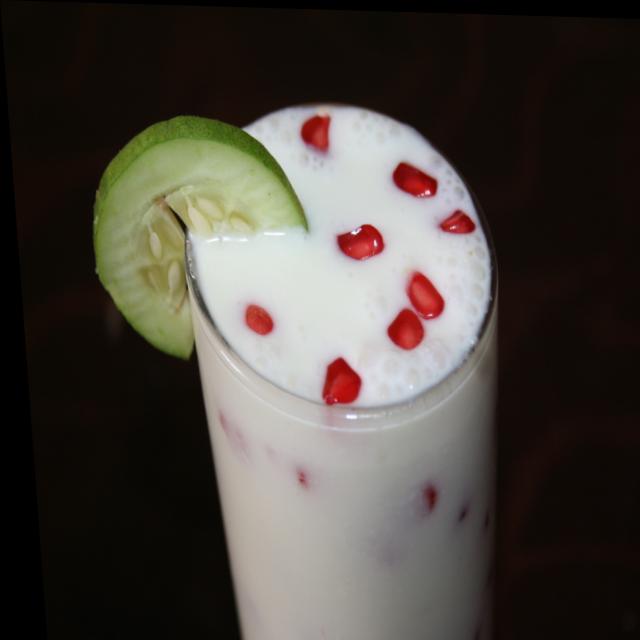
Dish: lassi